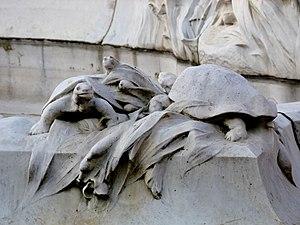
Fontaine Miroir d'eau, la Seine et ses affluents (détail), marbre, 1910, François-Raoul Larche (1860-1912). Destinée à la place du Carrousel, la fontaine est installée dans le square Jean-Perrin, sur le côté du Grand-Palais.
La fontaine Miroir d'eau, la Seine et ses affluents est une fontaine dessinée et réalisée par le sculpteur François-Raoul Larche et visible aux abords du Grand Palais, dans le square Jean-Perrin, dans le 8ᵉ arrondissement de Paris.